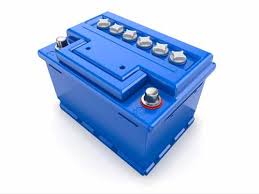
Waste category: battery